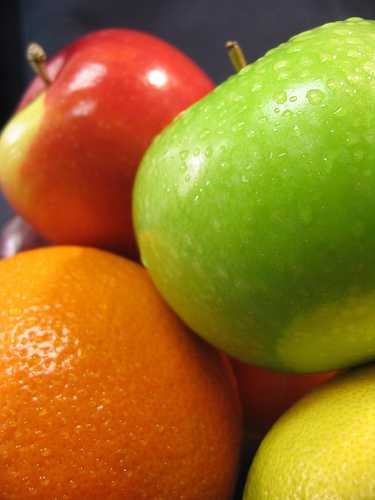
Label: Orange